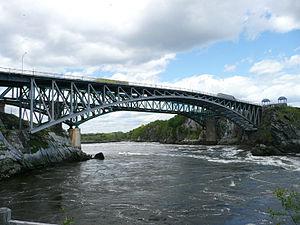
Les Chutes réversibles, en anglais Reversing Falls, sont une série de rapides situés sur le fleuve Saint-Jean, près de Saint-Jean au Canada, là où le fleuve se jette dans la baie de Fundy à travers une gorge étroite dans le centre de la ville. Une série de corniches sous l'eau au point le plus étroit de cette gorge crée des rapides.